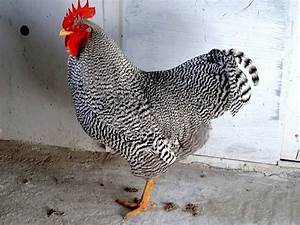
Label: gallina